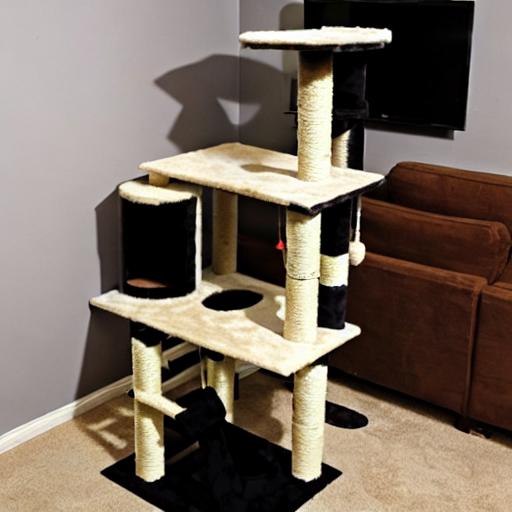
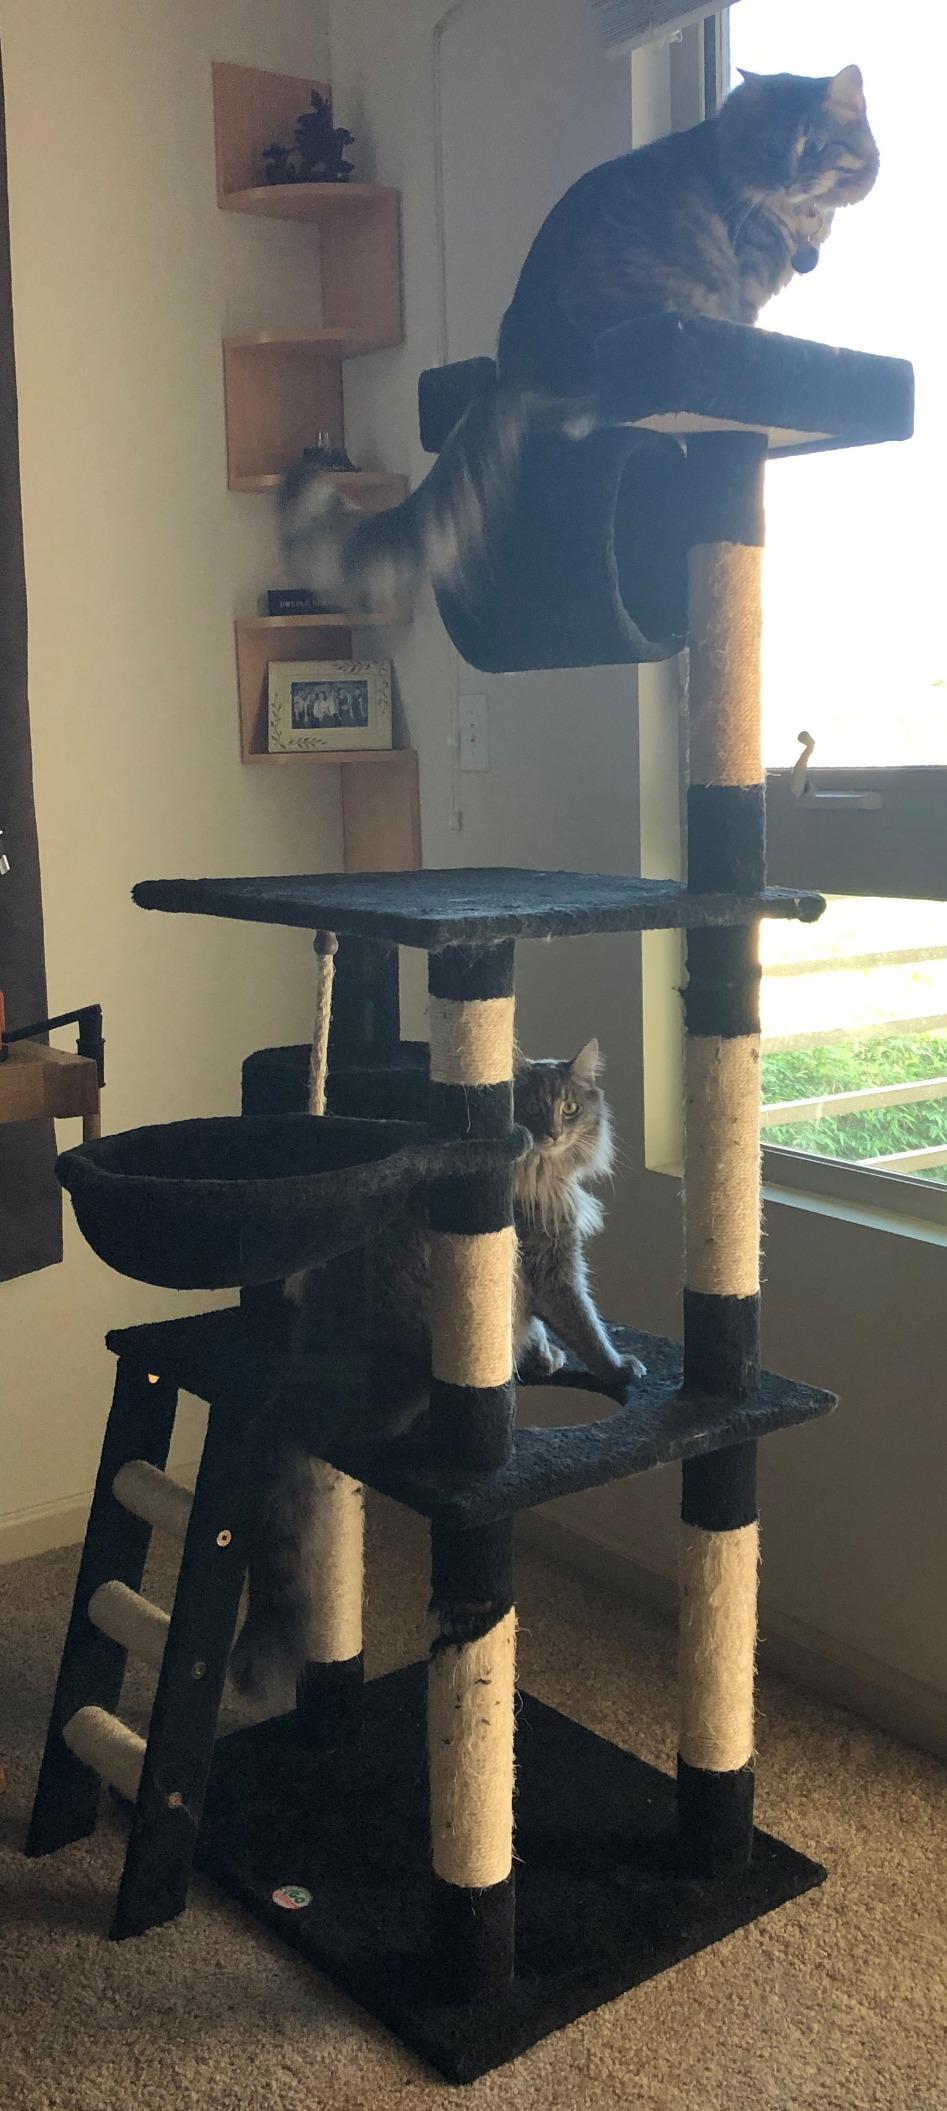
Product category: items_cat tree
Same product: no